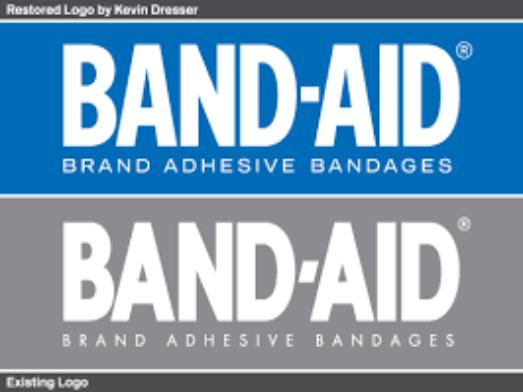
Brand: band-aid
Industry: Medical